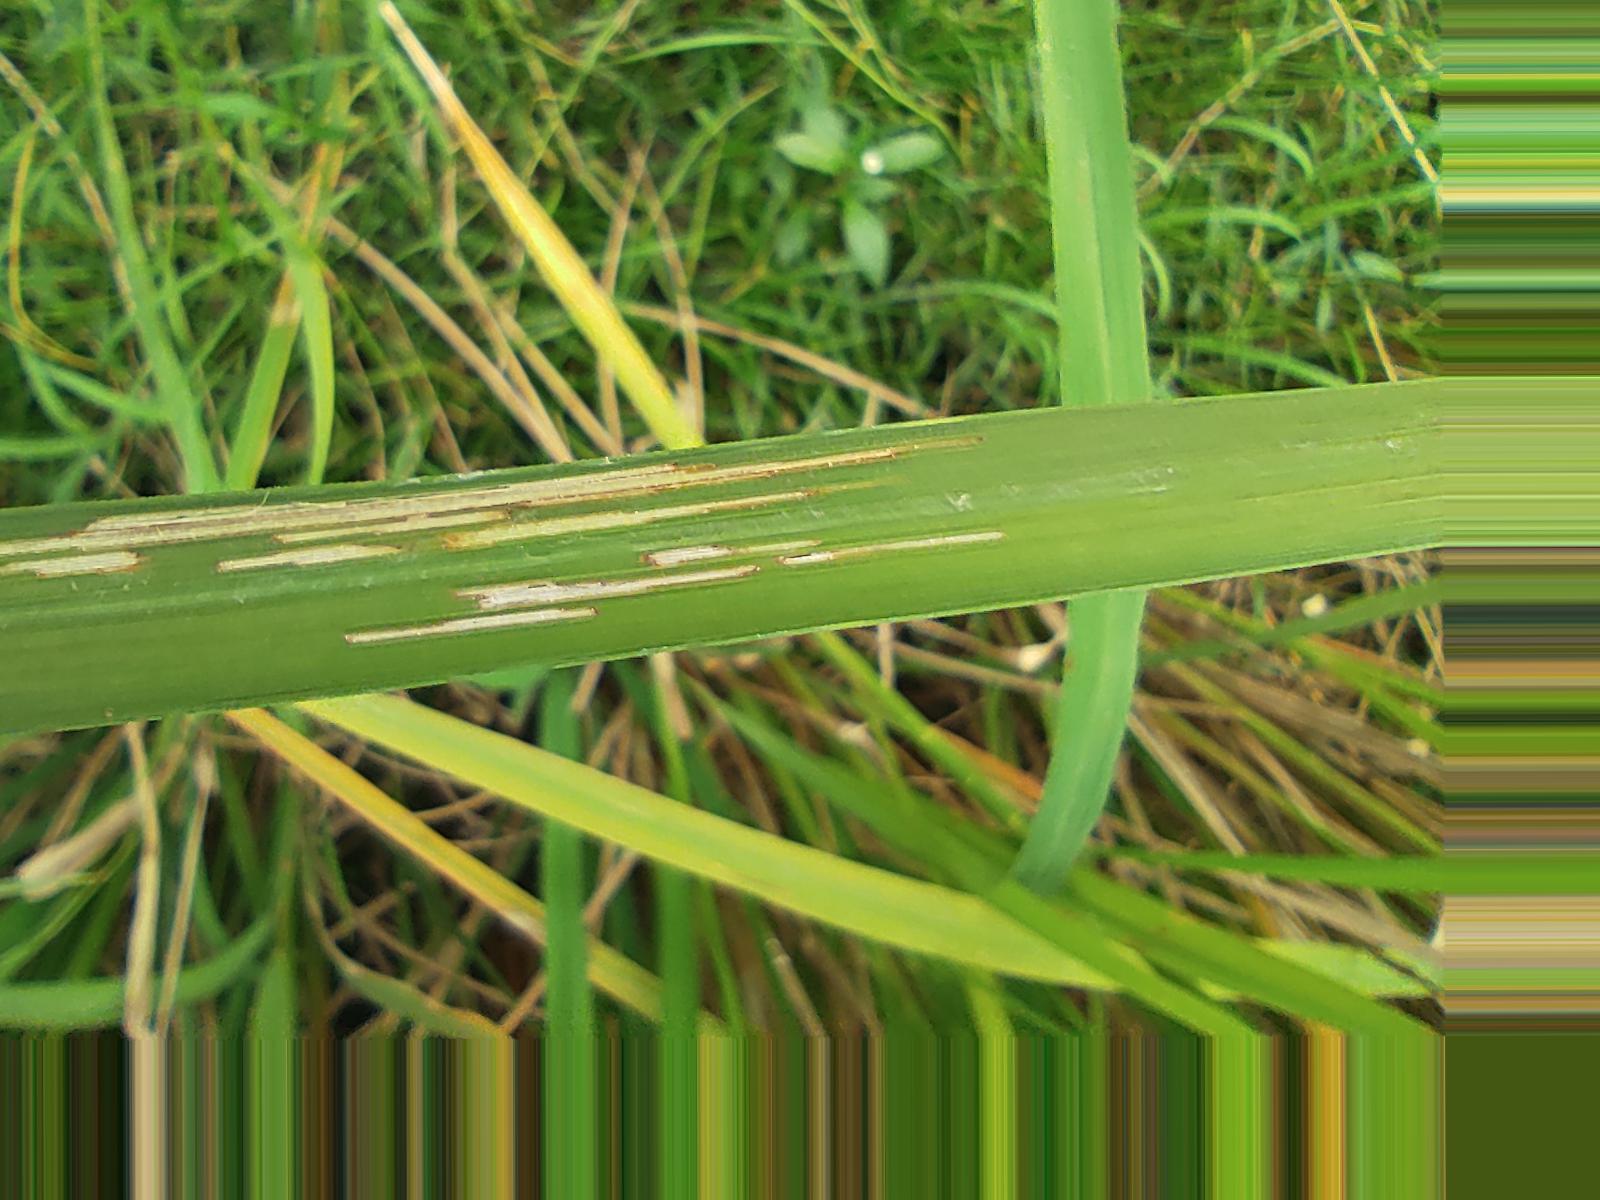
Nhãn: Sâu gai ( Hispa )